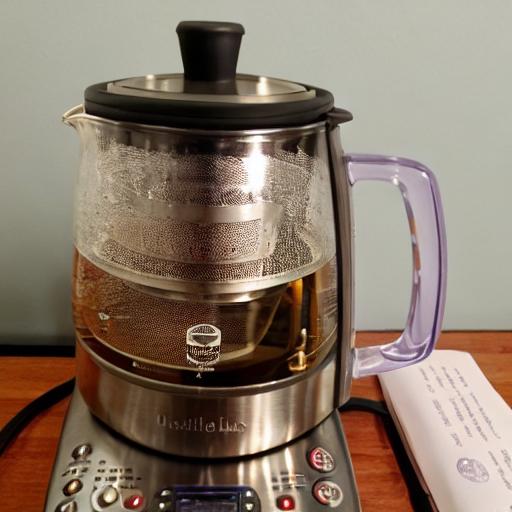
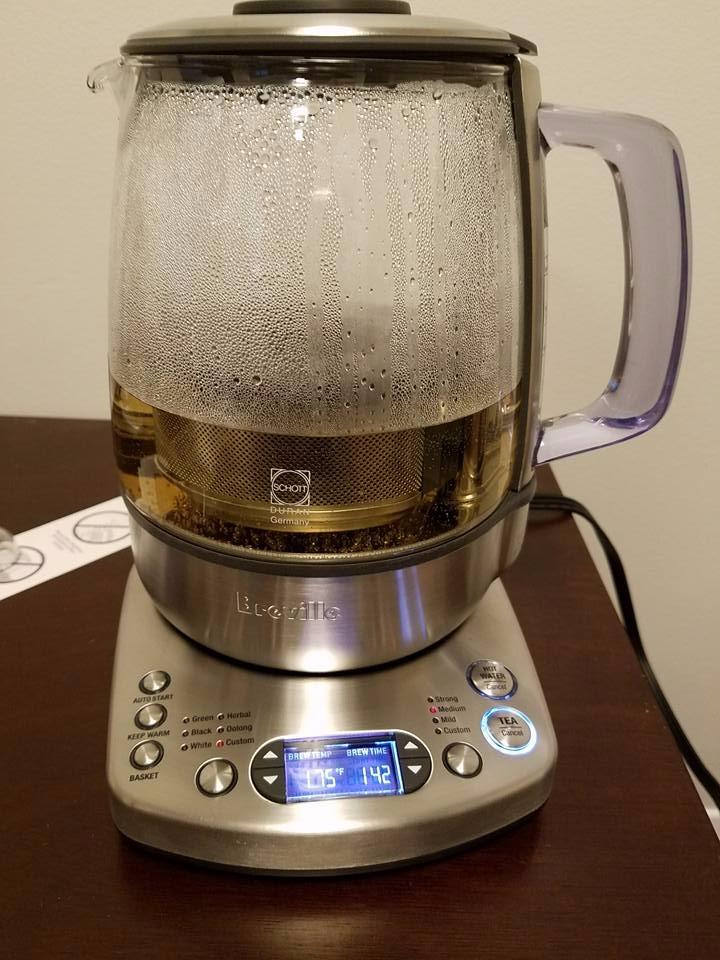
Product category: items_tea
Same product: no